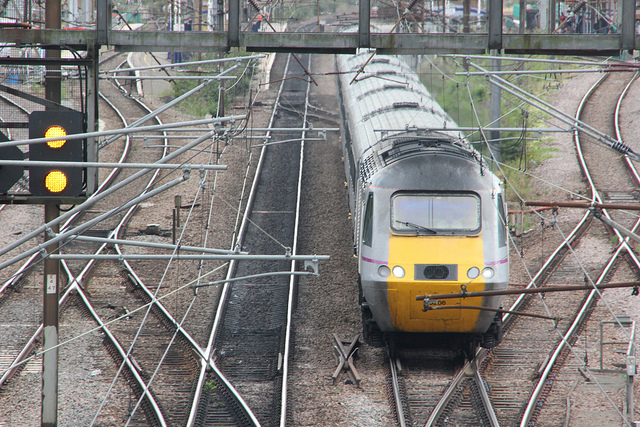
A yellow and grey train on tracks beneath a traffic signal

A train that is sitting on the tracks.

The train is traveling through the busy rail intersection.

A passenger train that is driving on some tracks.

A yellow and grey train on train tracks.